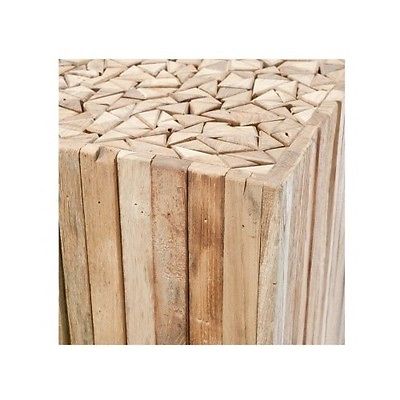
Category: table